History of the Jews in Philadelphia

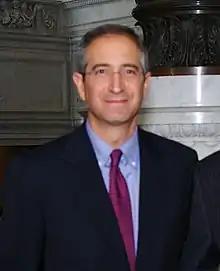
Brian L. Roberts

The earliest publication relating to the Jews published in Philadelphia was a sermon by Moses Mendelssohn delivered by his preceptor David Hirchel Frankel, and translated from the German. It was printed from the press of Andrew Stewart in 1763. The first Hebrew Bible that appeared in the United States was published in Philadelphia in 1814 by Thomas Dobson, the printer being William Fry.